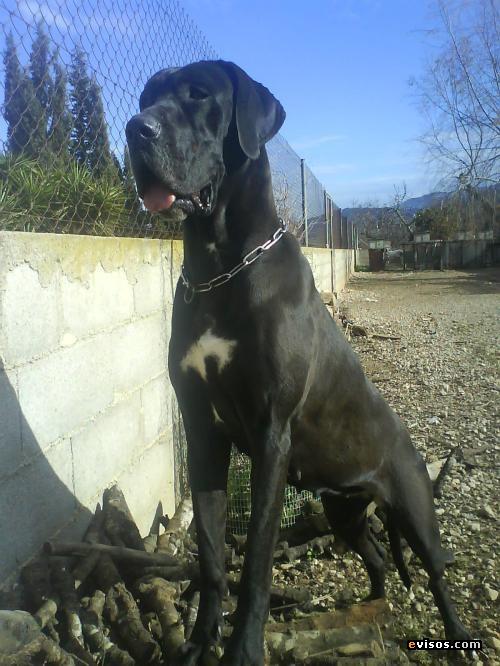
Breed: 206-n000035-Great_Dane